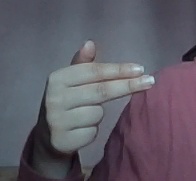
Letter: ghain